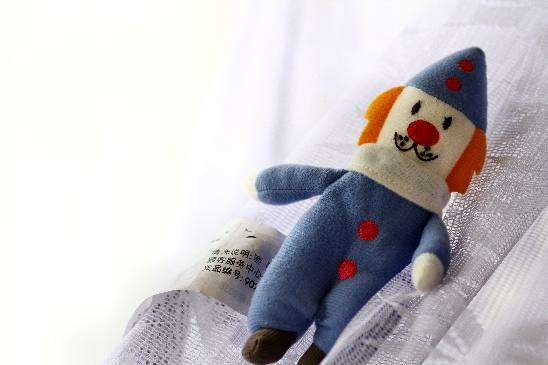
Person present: No